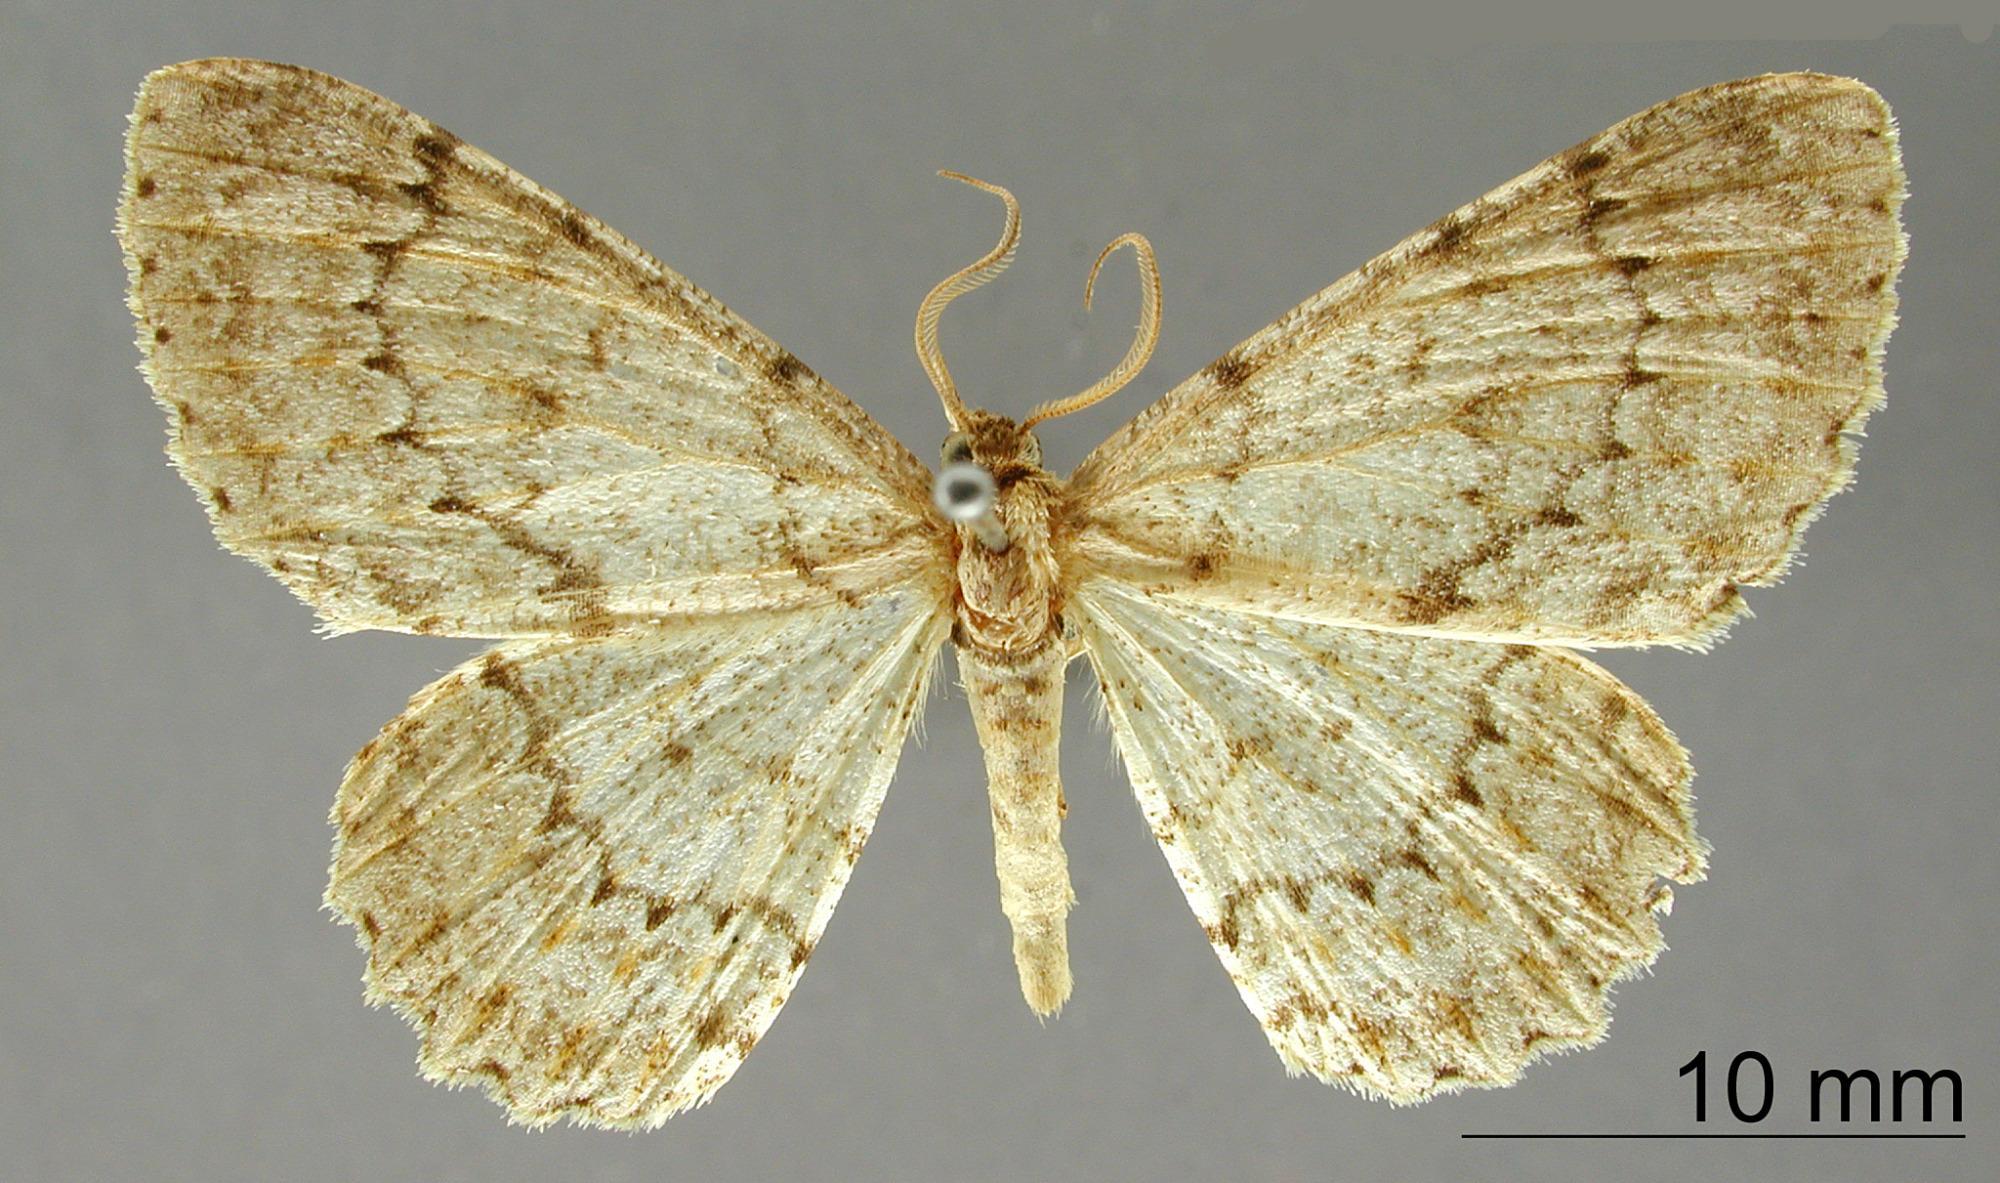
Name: Nesalcis laeca
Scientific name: Nesalcis laeca Schaus, 1912
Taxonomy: Animalia, Arthropoda, Insecta, Lepidoptera, Geometridae, Ennominae
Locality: Juan Vinas, Costa Rica, Costa Rica